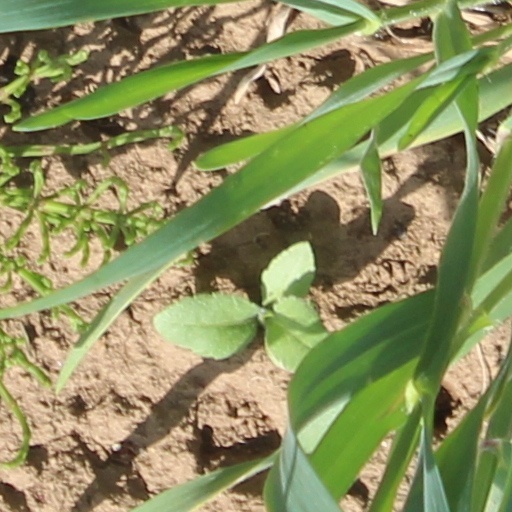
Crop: wheat